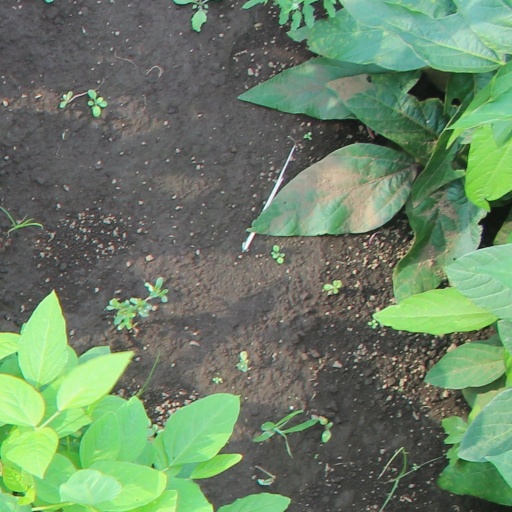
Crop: soybean